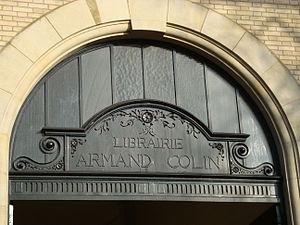
Fronton des éditions Armand Colin, rue de l'Abbé de l'épée
Armand Colin est une maison d'édition française créée en 1870 par Auguste Armand Colin et qui devient rapidement une référence dans le monde de l'enseignement jusqu'au début du XXᵉ siècle, devenu un département des Éditions Dunod.